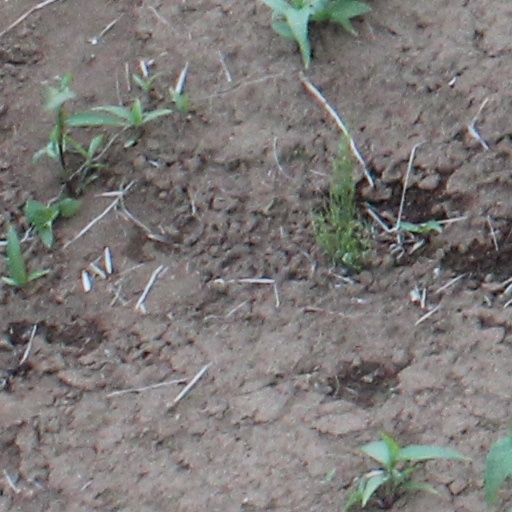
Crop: wheat